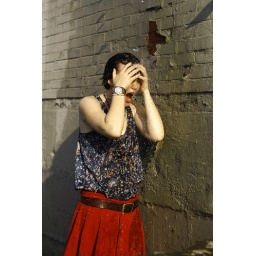
We found some water running off a building while wandering around Boston.